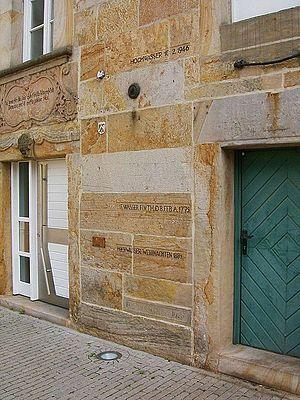
Rheine est une ville de Rhénanie-du-Nord-Westphalie, située dans l'arrondissement de Steinfurt dans le district de Münster. Cette ville, la plus peuplée de l'arrondissement de Steinfurt, est arrosée par l'Ems.